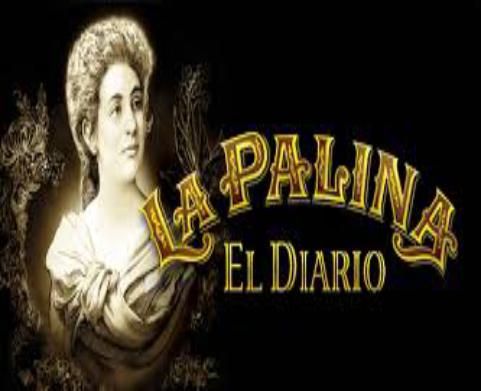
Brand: La Palina
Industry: Necessities